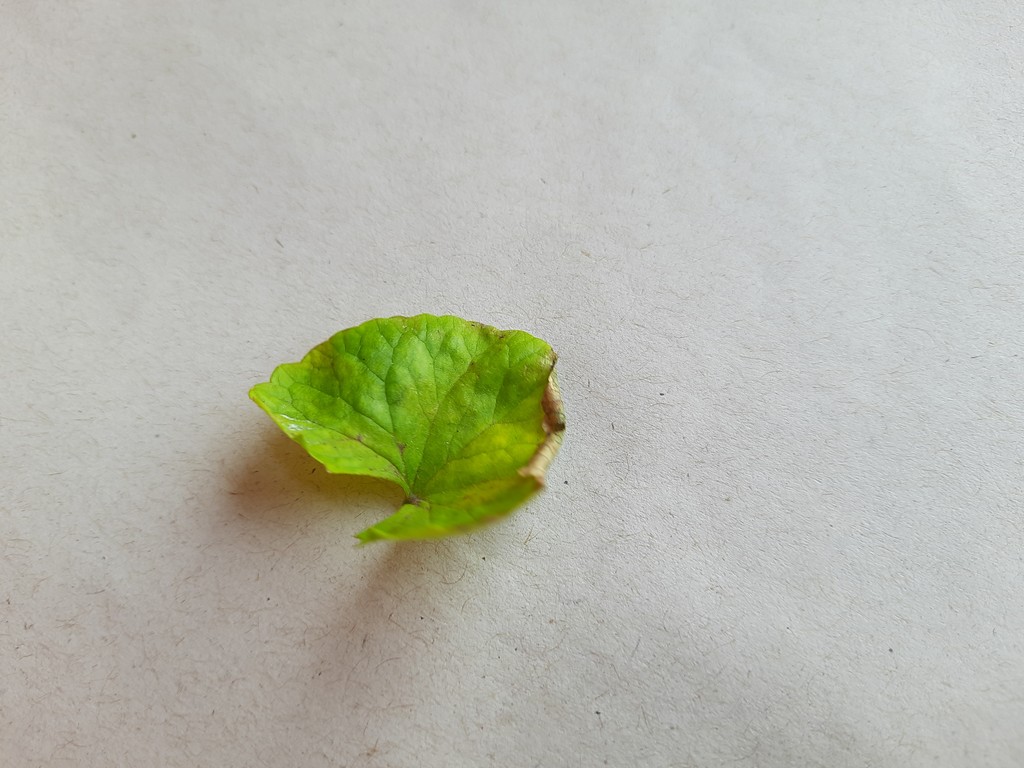
Label: Unhealthy